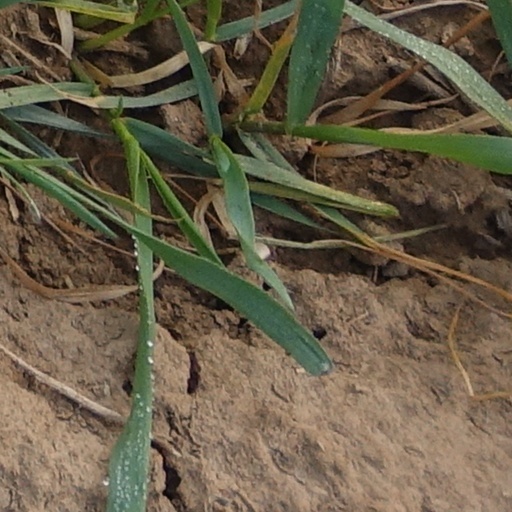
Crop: wheat